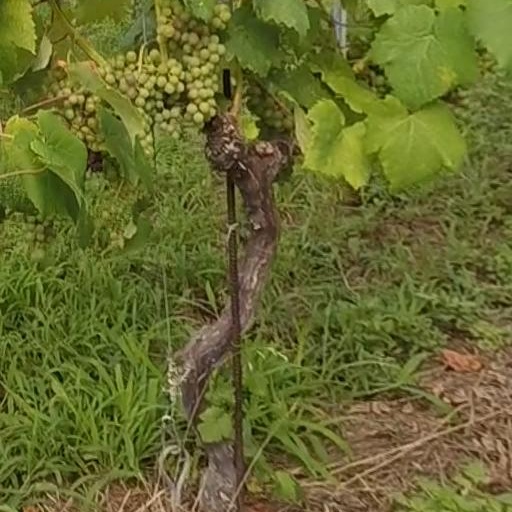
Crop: grape